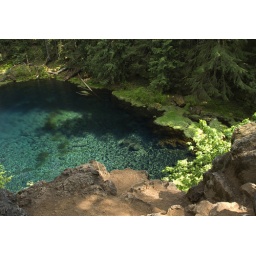
I wish I remembered what this lake was called! The blue was unreal. Must be lots of copper in the water.